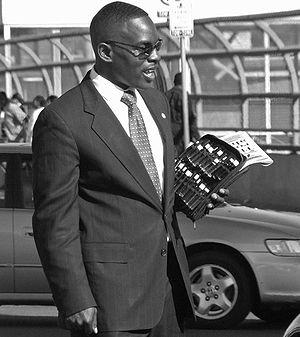
Nation of Islam est une organisation politico-religieuse américaine, à l’origine de la plupart des organisations musulmanes actuelles de la communauté afro-américaine. Nation of Islam ne publiant pas de statistiques, les estimations de ses membres sont très divergentes, mais en 2003, selon Hakeem Lumumba, ils seraient entre 20 000 et 40 000.